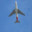
Label: airplane